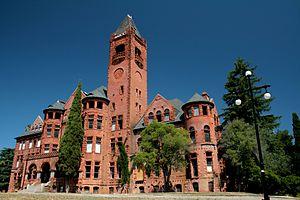
Ceci est la liste des lieux historiques inscrits sur le registre national dans le comté d'Amador en Californie.